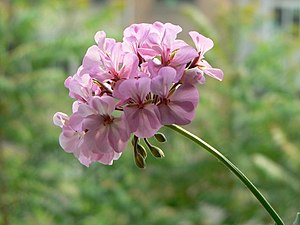
Pelargonie
Havevarietet af Pelargonie (Pelargonium).
Havevarietet af Pelargonie (Pelargonium).
Pelargonie er en slægt, som omfatter ca. 200 arter af stauder, sukkulenter og buske. Arterne hører hjemme i det sydlige Afrika, og de tåler både tørke og varme, men kun ganske let frost. De langstilkede blade sidder som regel spredt og har ofte lyse eller mørke mønstre. De oprette stængler bærer de regelmæssige blomster i endestillede halvskærme.